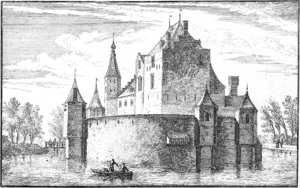
Voir à l'arrière du château Huis Ter Does, située sur la rivière Does, situé à proximité de Leiderdorp, Pays-Bas, tel qu'il était vers 1620. Au premier plan, un bateau d'aviron avec trois pêcheurs. Illustration de: Abraham Rademaker, Matthaeus Brouërius van Niedek, Isaac Le Long, &lt